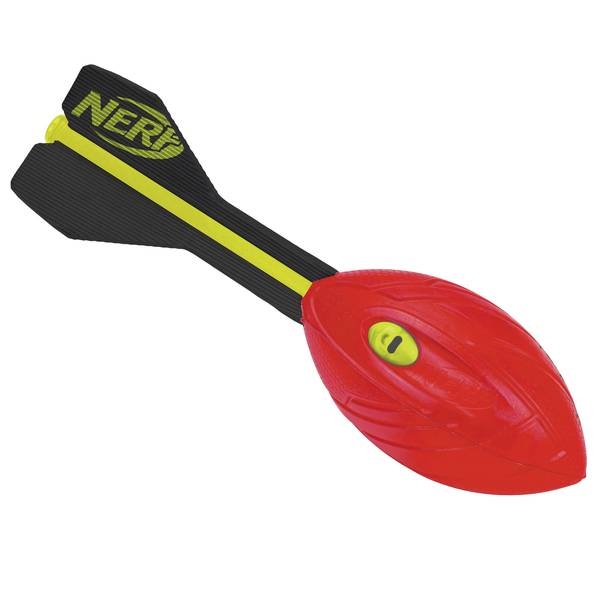
NERF Vortex Aero Howler, Red
Go deep and air out some killer passes with the NERF Vortex Aero Howler Foam Football! NERF is bringing more distance than ever to your football games with our soft foam Vortex Aero Howler ball. Designed with built-in air holes and a finned tail for premium aero-dynamic efficiency, you can see and hear the difference as the Vortex flies through the air for maximum distance. Constructed with soft NERF foam, these balls are perfect for kids to throw and catch with ease. The NERF Vortex is a perfect beach and pool toy for kids who are looking to take their sports games on the go. This NERF Vortex football is even shaped with a built in hand grip, so kids can grab a firm hold of the ball for accurate long-distance passes. Whether kids are playing indoors or outdoors, the NERF foam Vortex football is the best way to bring extreme flying action to their games. So ramp up the distance, and start the fun today with the NERF Vortex Aero Howler Foam Football!
Brand: Nerf
Category: Toys & Games > Toys > Sports Toys > American Football Toys